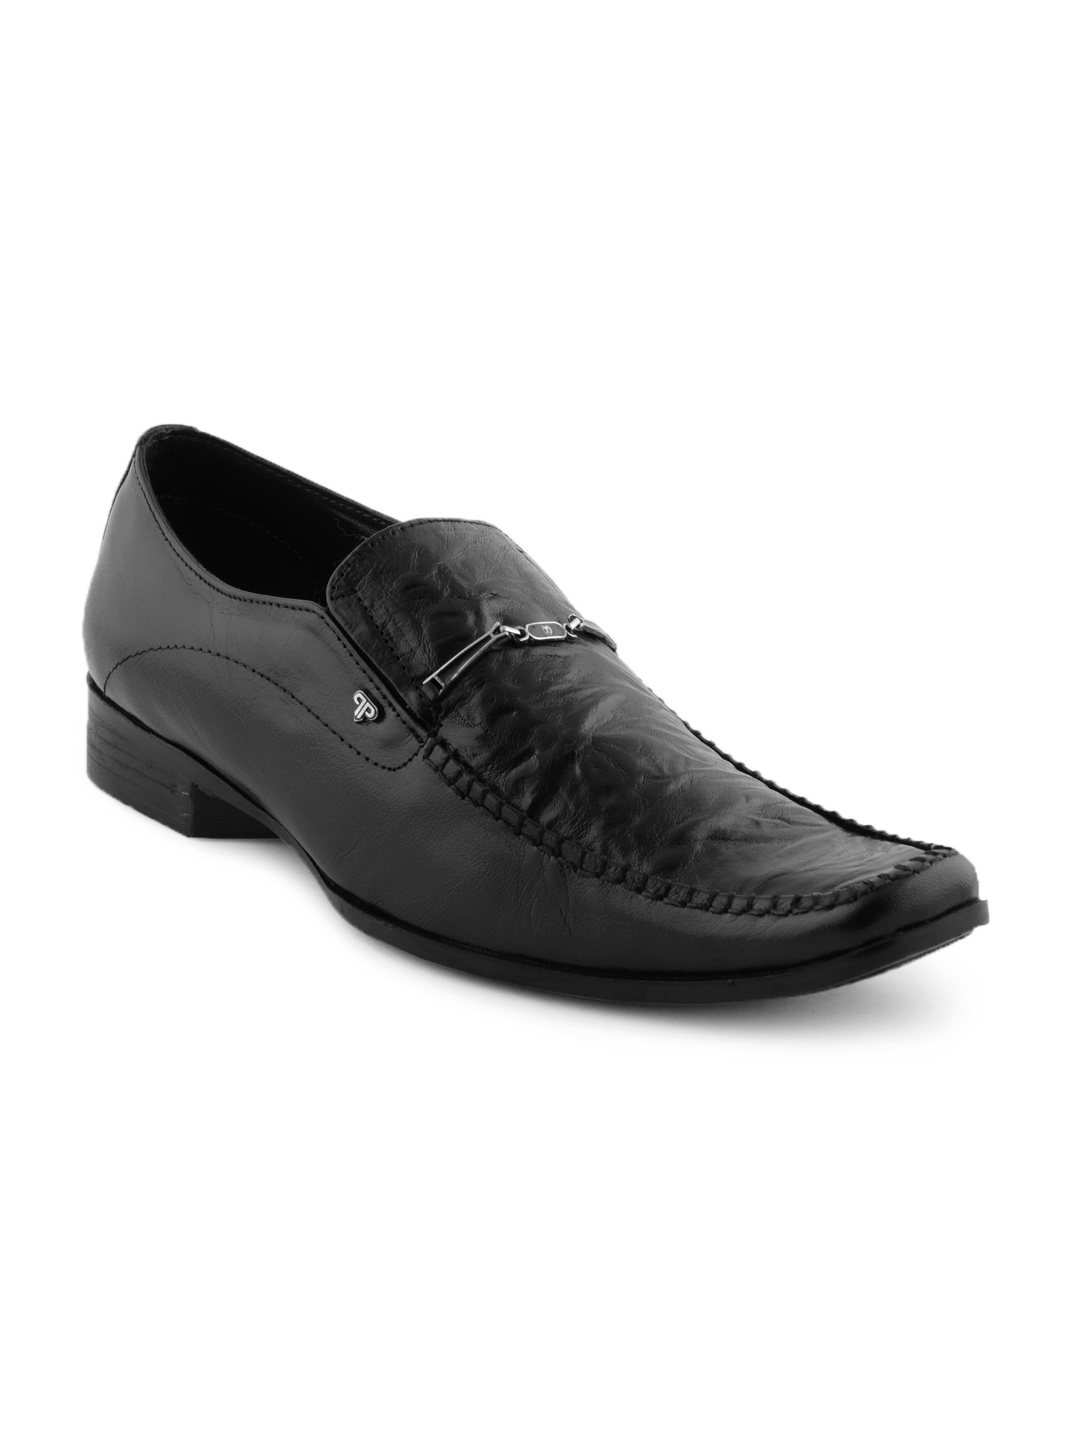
Provogue Men Black Formal Shoes
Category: Footwear / Shoes / Formal Shoes
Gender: Men
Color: Black
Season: Fall 2011
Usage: Formal